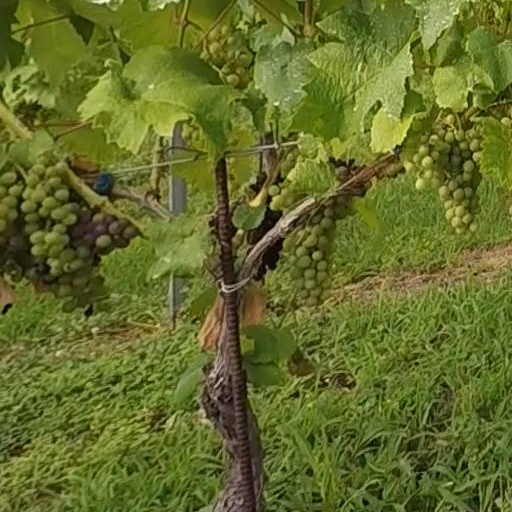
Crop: grape